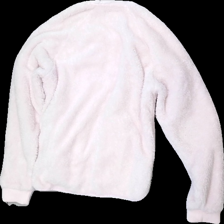
View: back
Type: Sweater
Category: Ladies
Brand: Not in the list
Brand text on label: Tindra
Colors: Pink
Material: 100% Polyester
Cut: Regular
Size: 36
Season: All
Stains: Major
Damage: stain
Damage location: top center
Damage 2: stain
Damage 2 location: bottom left
Damage 3: stain
Damage 3 location: bottom right
Price range: <50
Recommended usage: Recycle
Description: pink fluffy sweater